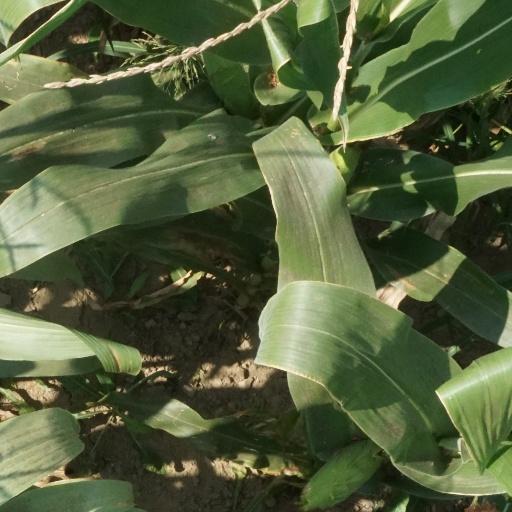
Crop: maize; corn